List of Chinese teas

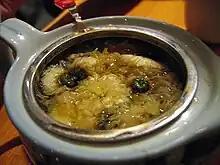
Chrysanthemum tea

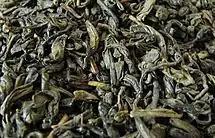
Chun Mee is a popular green tea.

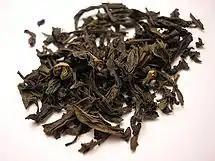
Jin Fo tea is a relatively new Wuyi oolong tea.

Several types of tea have been listed as one of the "Ten Famous Chinese Teas" or "China Famous Teas".